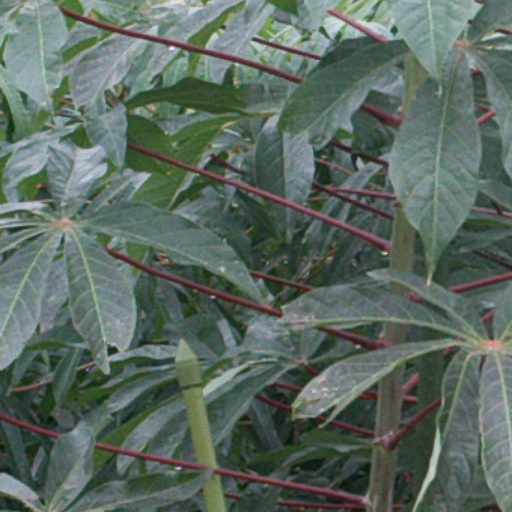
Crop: cassava